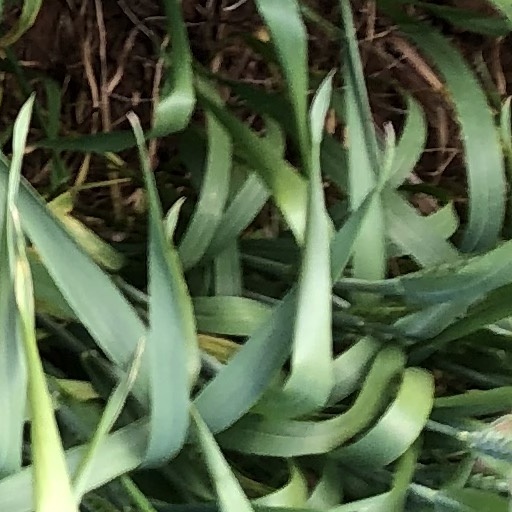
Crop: wheat